R-Zone

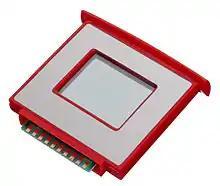
The game cartridges contained clear LCD screens that the R-Zone projected.

R-Zone games mostly vary only in title and subject; gameplay within the R-Zone's gaming library is almost identical from title to title. As with Tiger's other gaming units, the software lineup is dominated by licensed titles. Games released for the console include "Batman Forever", "Virtua Fighter", "Mortal Kombat 3", "VR Troopers", "Indy 500", "Star Wars", "Men in Black", and "". This is a partial list: